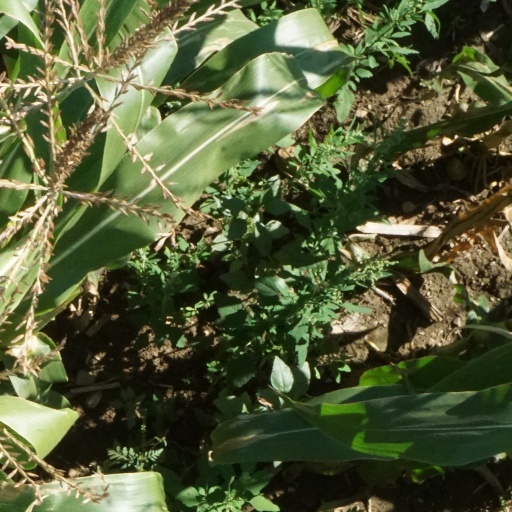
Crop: maize; corn